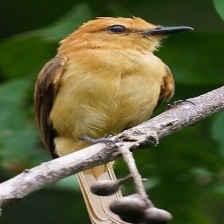
Species: CINNAMON ATTILA
Scientific name: ATTILA CINNAMOMEUS